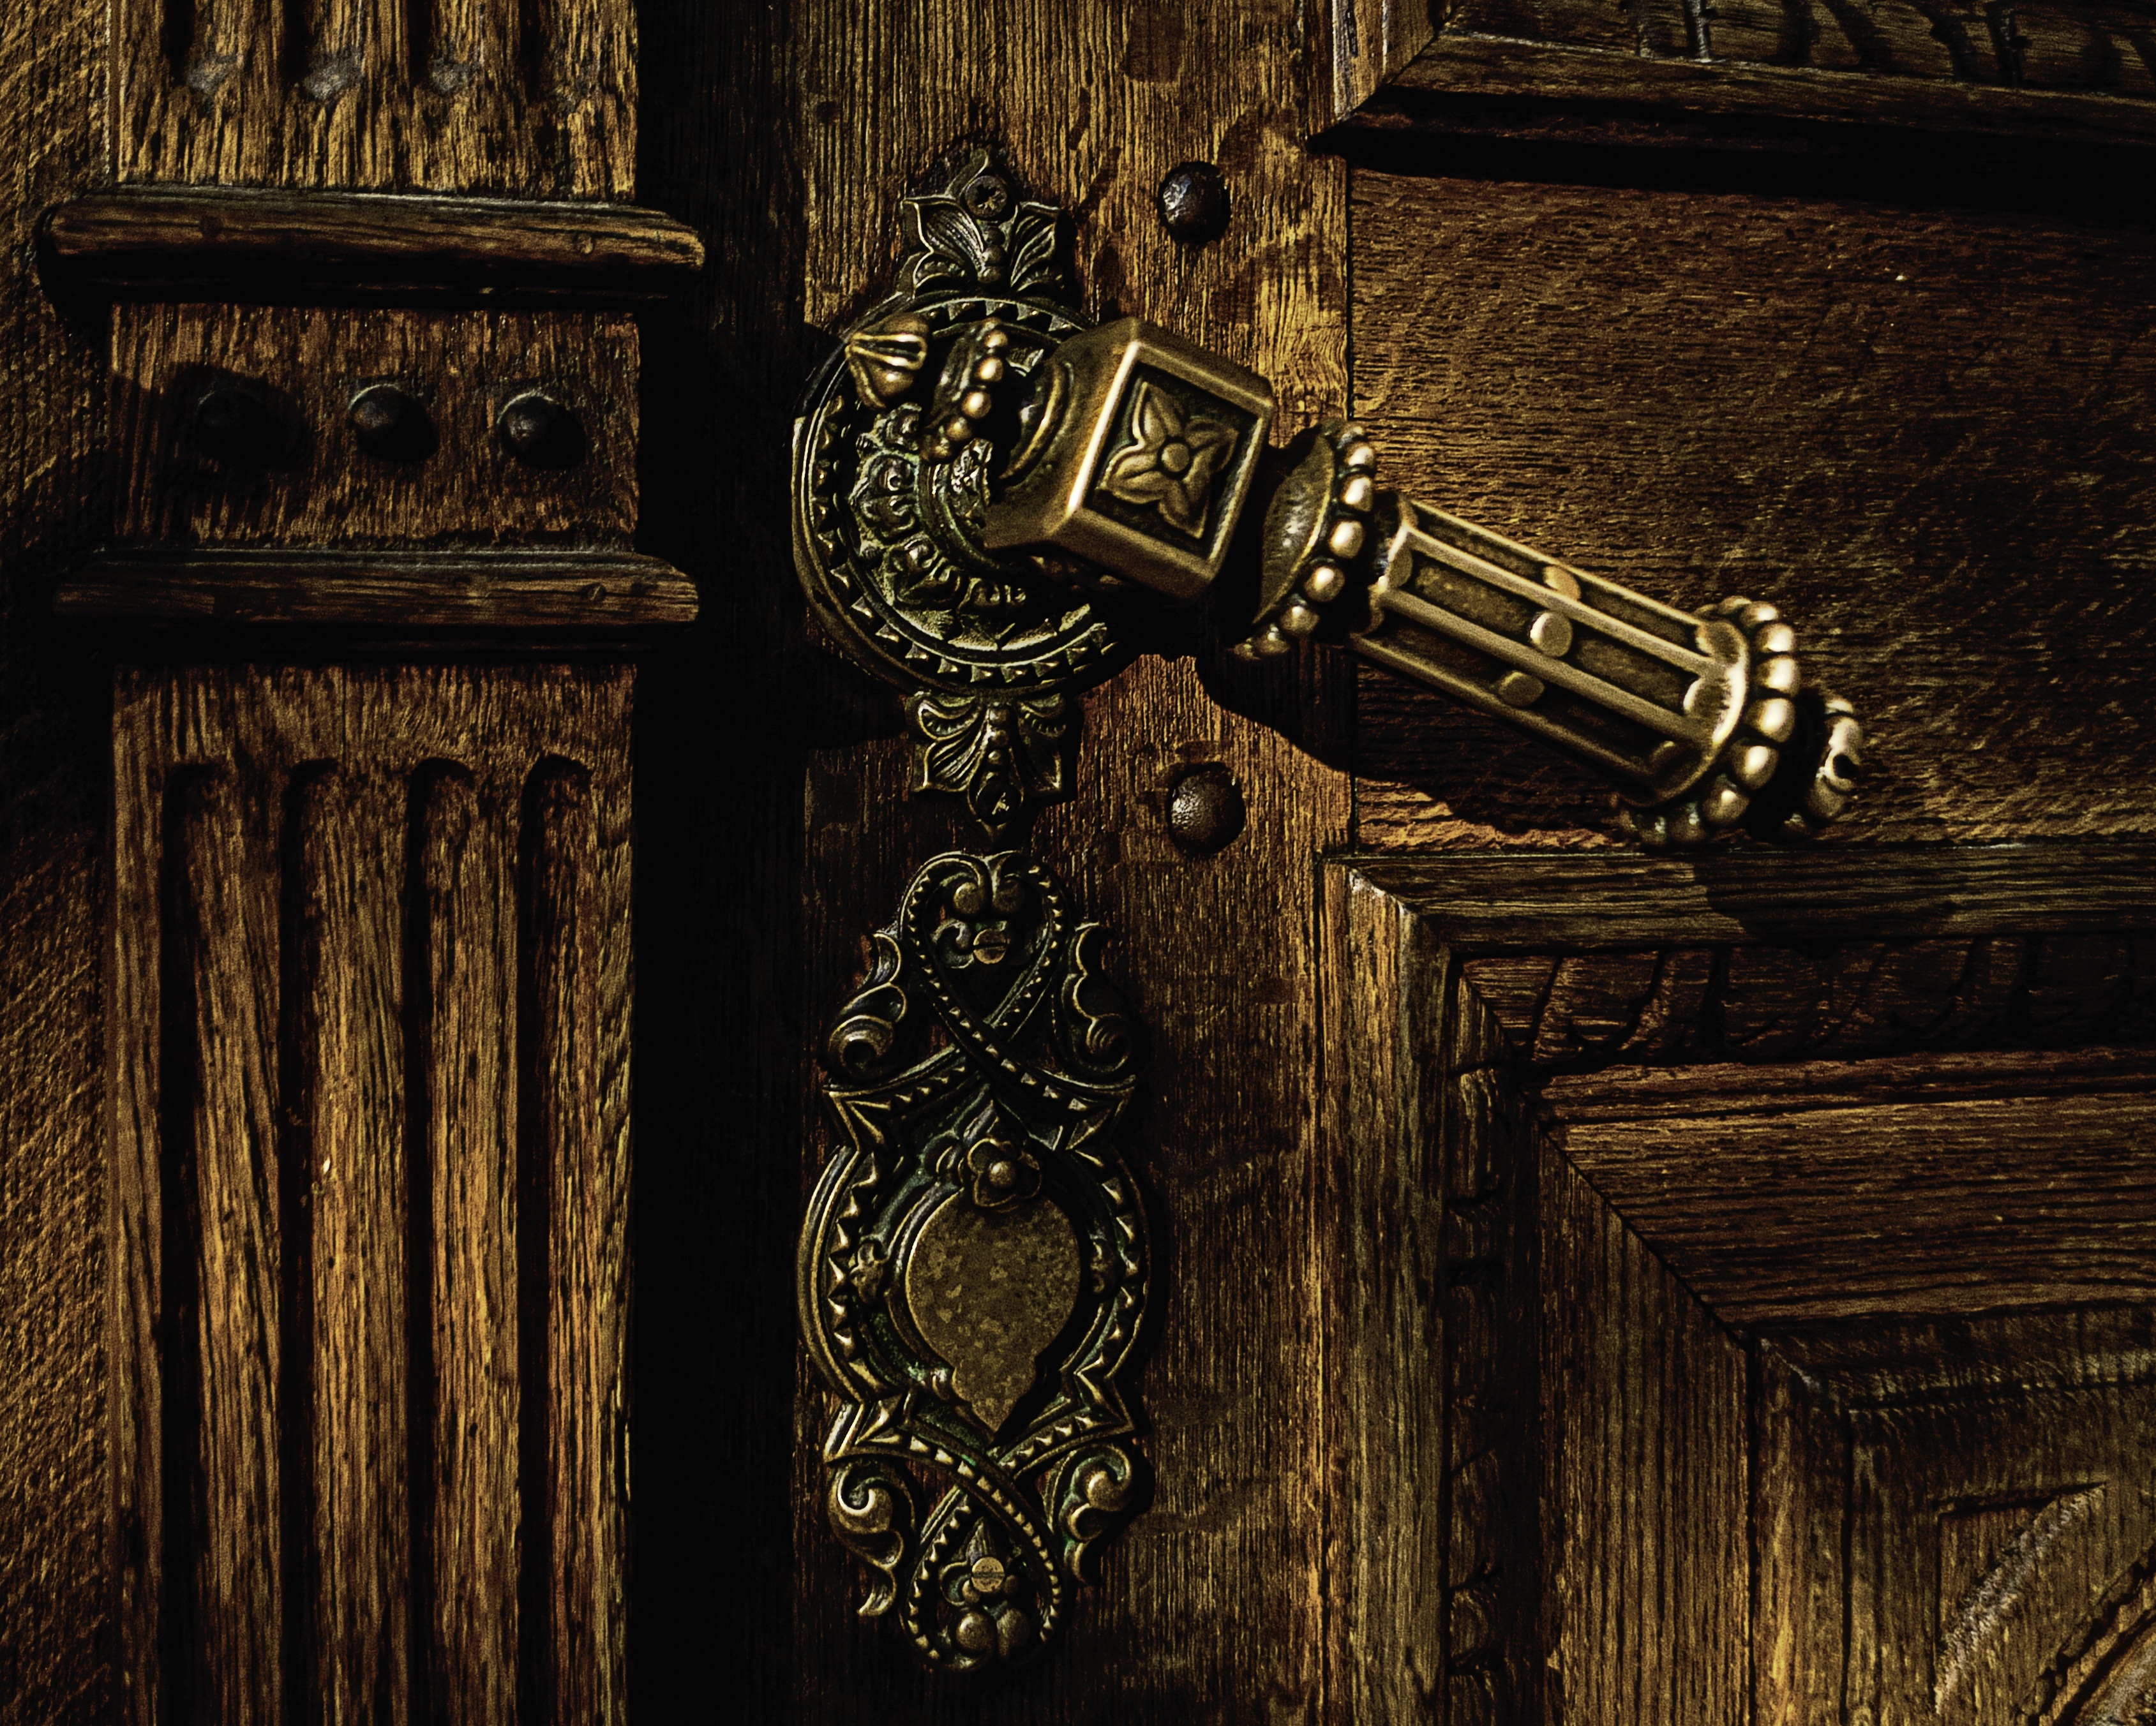
light, wood, night, rust, darkness, church, cathedral, door, iron, old door, slovenia, ljubljana, screenshot, old church, ancient history, computer wallpaper